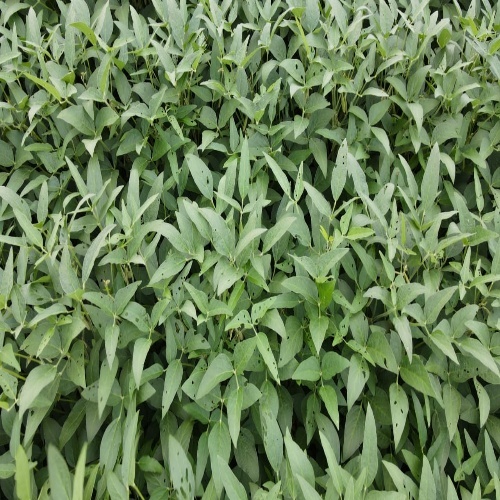
Label: Diabrotica_speciosa